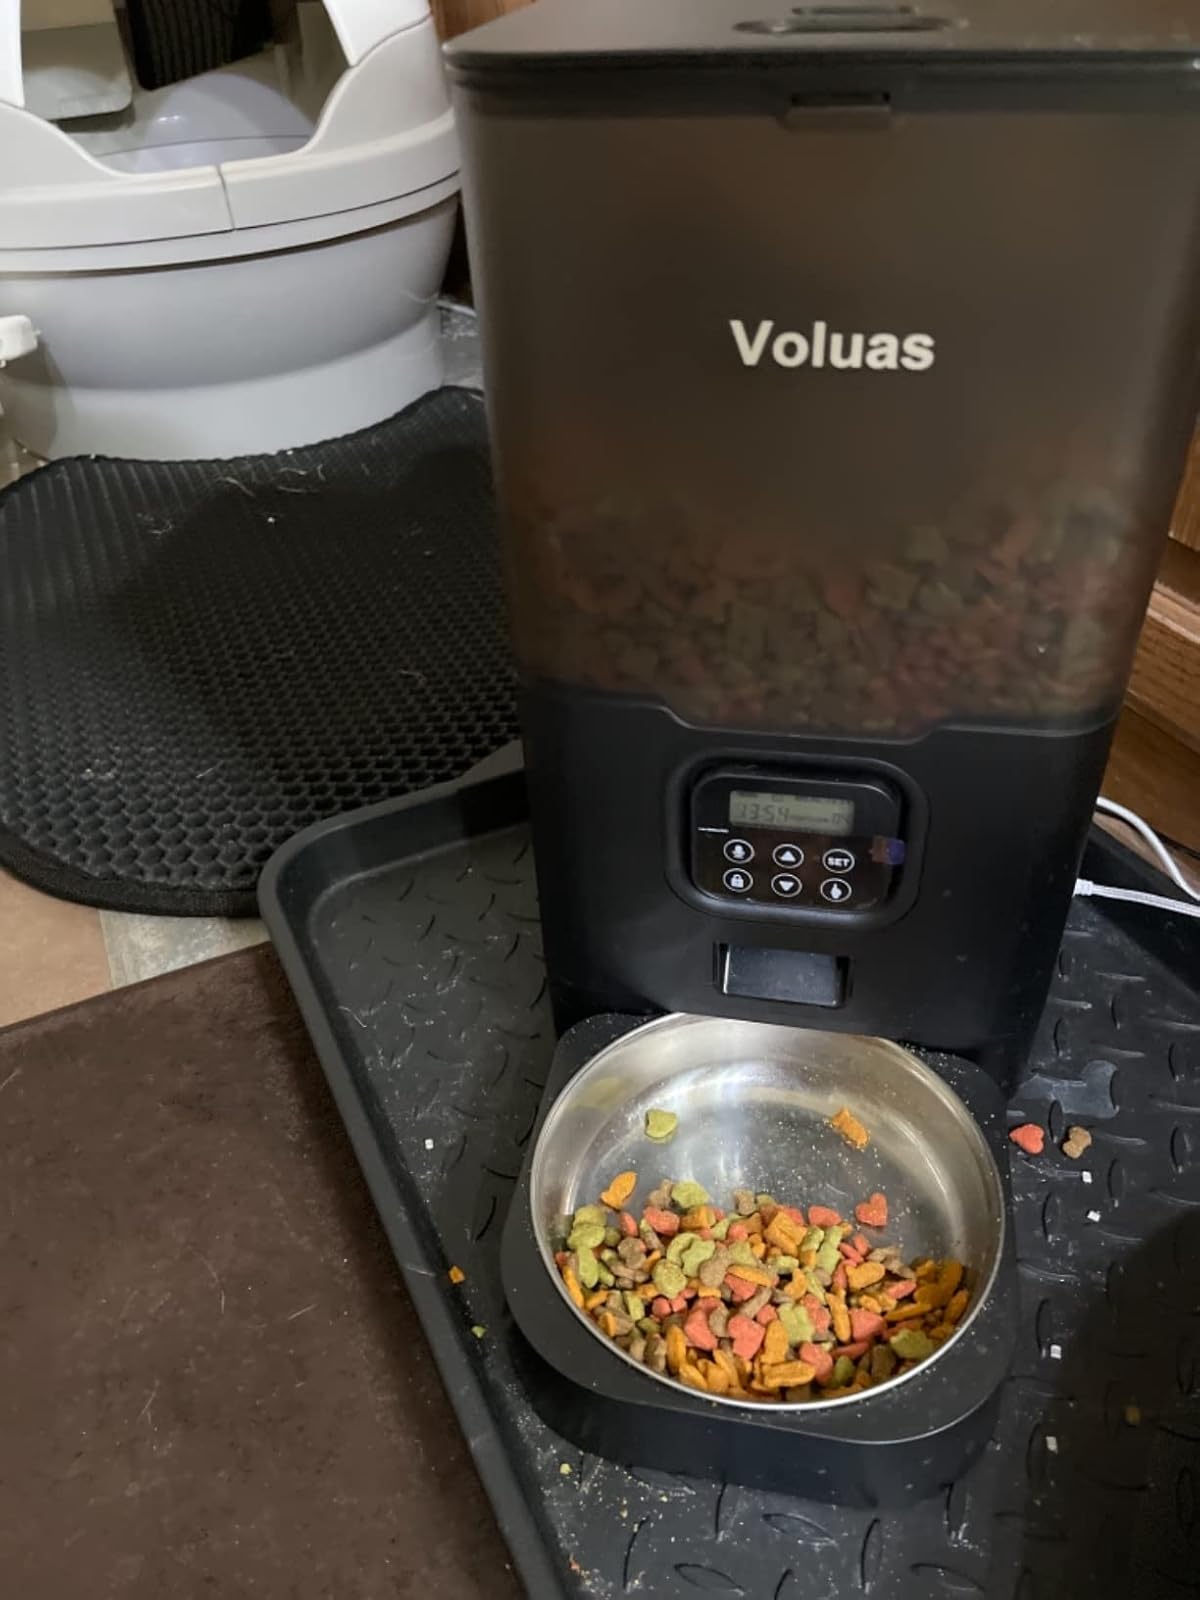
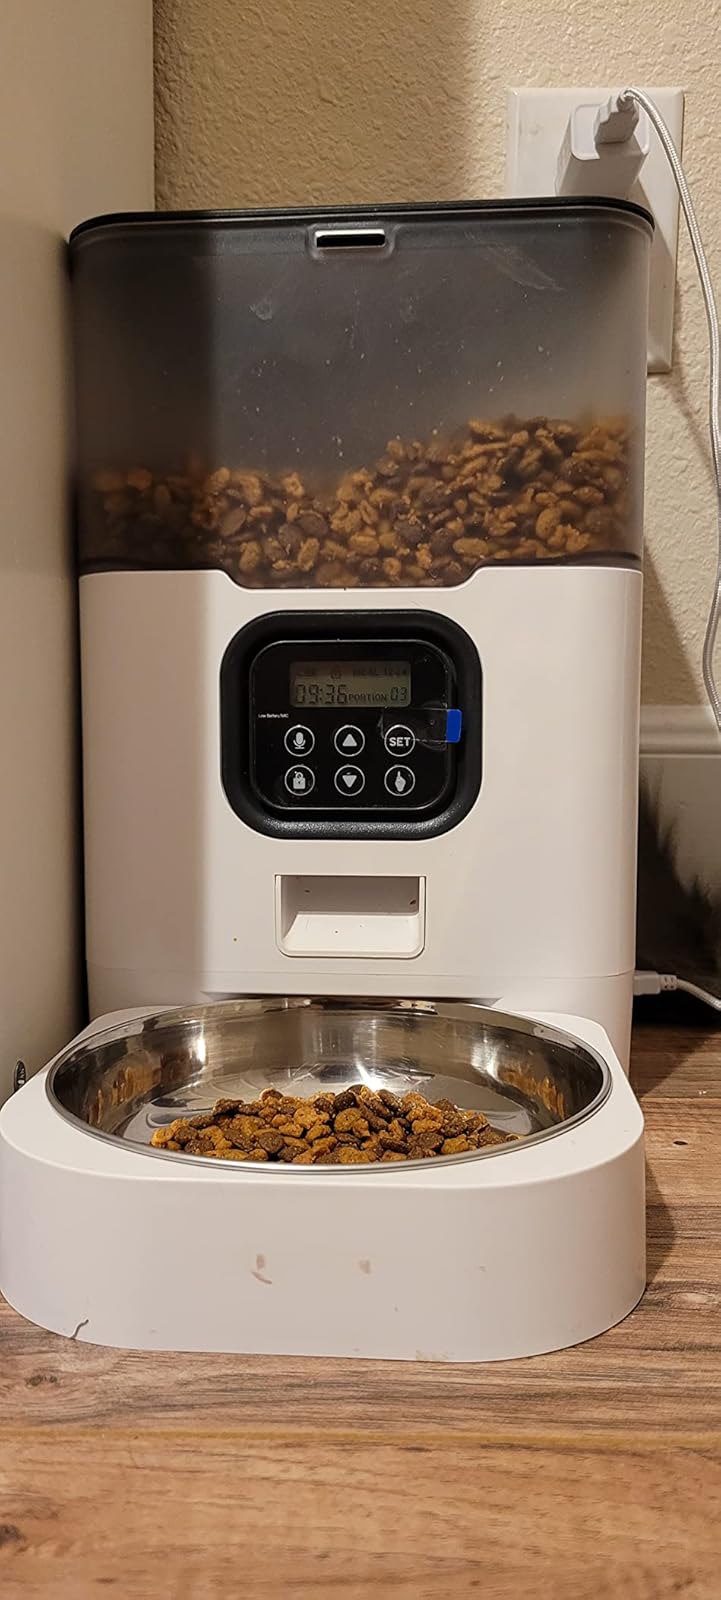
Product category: items_feeder
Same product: no